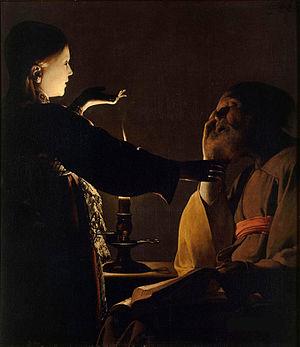
Le musée d'Arts de Nantes, est créé, comme quatorze autres musées de province, par arrêté consulaire du 14 fructidor an IX. Il fait partie des plus grands musées en région.